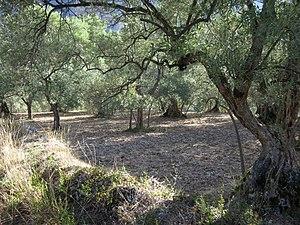
Oliveraie de Moustiers-Sainte-Marie
Moustiers-Sainte-Marie est une commune française, située dans le département des Alpes-de-Haute-Provence en région Provence-Alpes-Côte d'Azur.